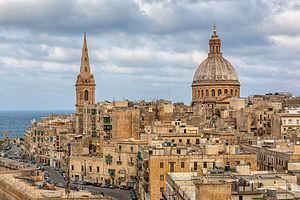
La basilique Notre-Dame-du-Mont-Carmel est une église catholique romaine située à La Valette, capitale de l'île de Malte. Elle fait partie du patrimoine mondial de l'UNESCO, ainsi que toute la ville de La Valette, dont elle est une des principales attractions touristiques.